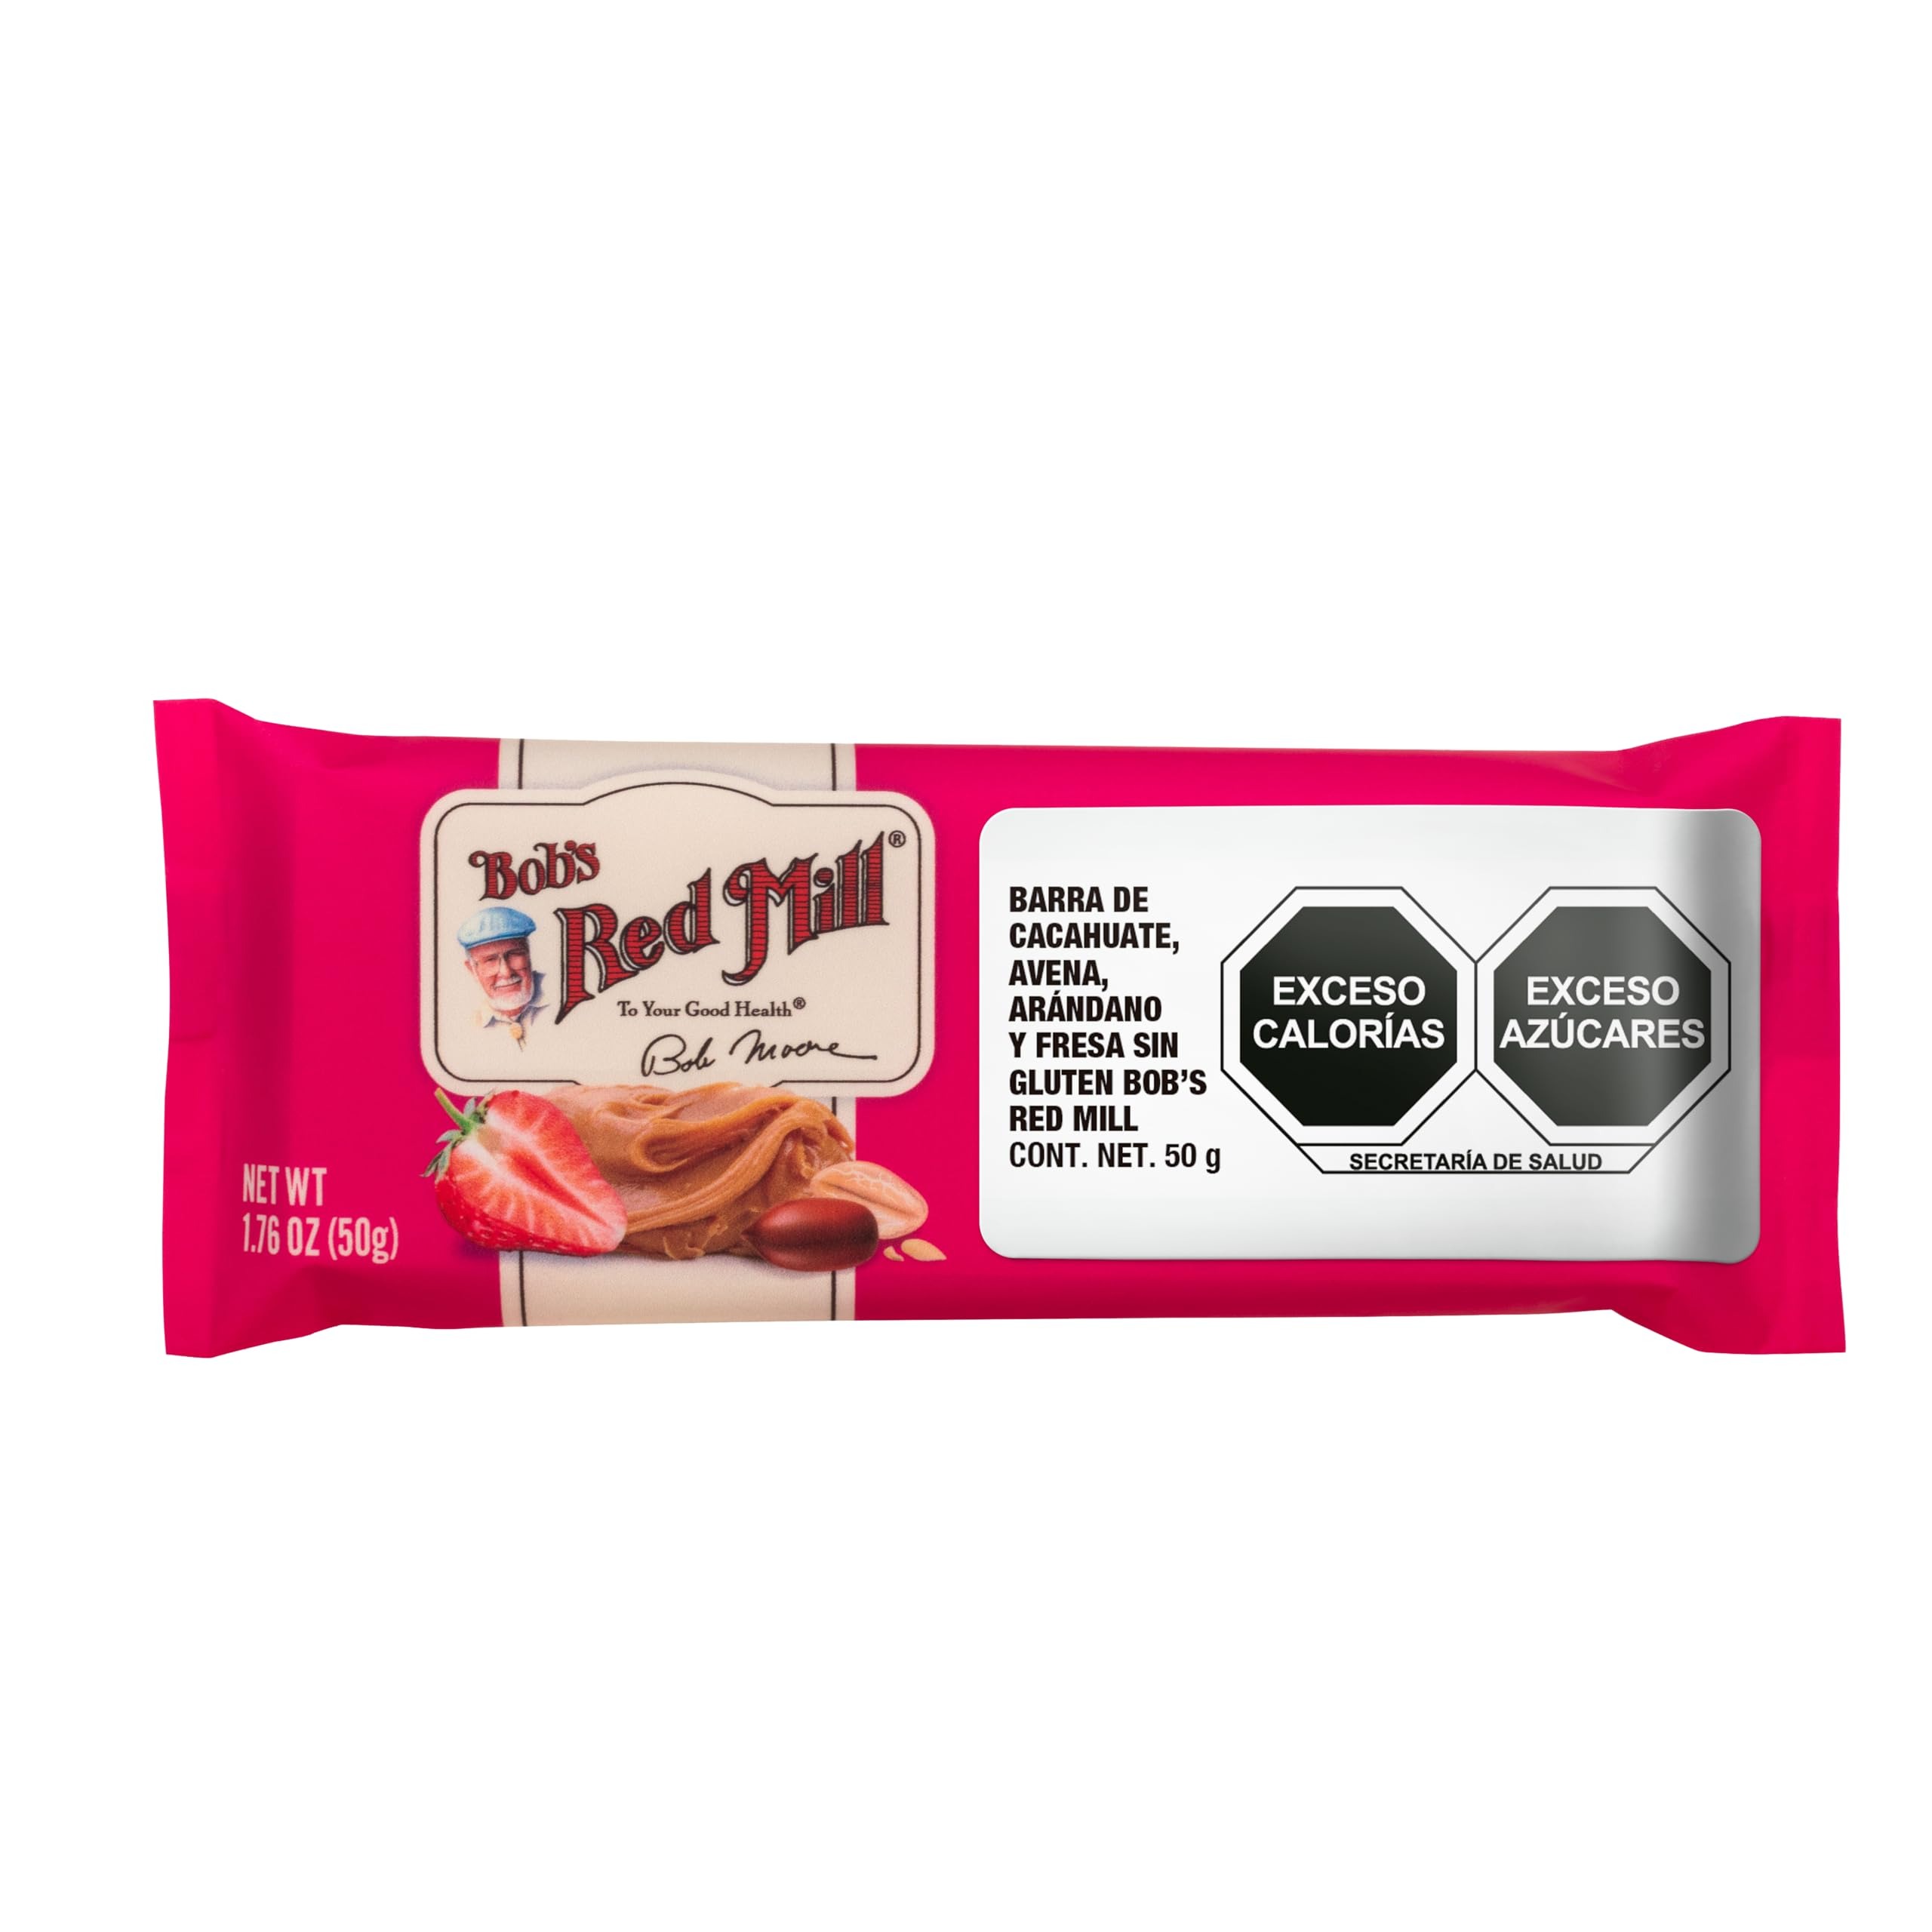
Item Name: Bob's Red Mill Peanut Butter Jelly & Oats Snack Bar – 1.76 Ounce (Pack of 1) - Gluten Free, Non-GMO, Whole Grain
Bullet Point 1: Product Type:Grocery
Bullet Point 2: Item Package Dimension:0.050 cm L X13.97 cm W X20.32 cm H
Bullet Point 3: Item Package Quantity:1
Bullet Point 4: Country Of Origin: United States
Value: 1.76
Unit: Ounce

Price: 20.245